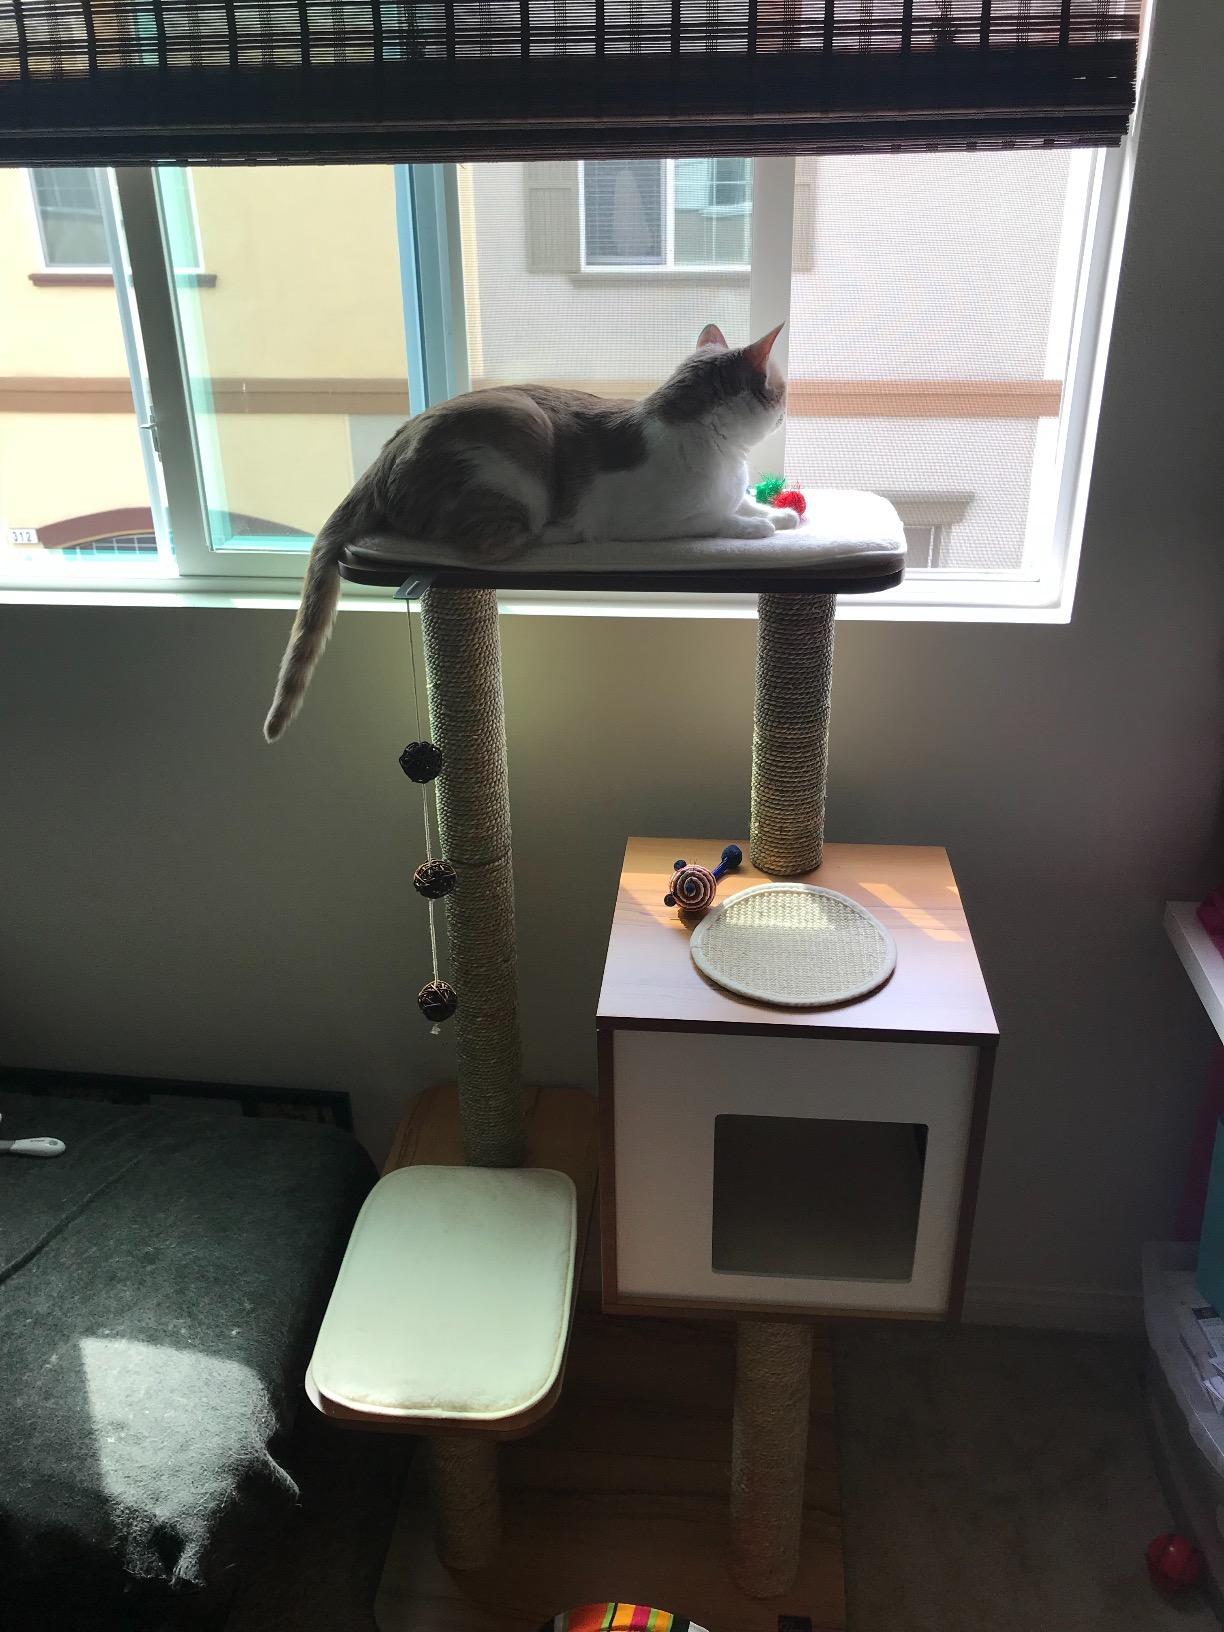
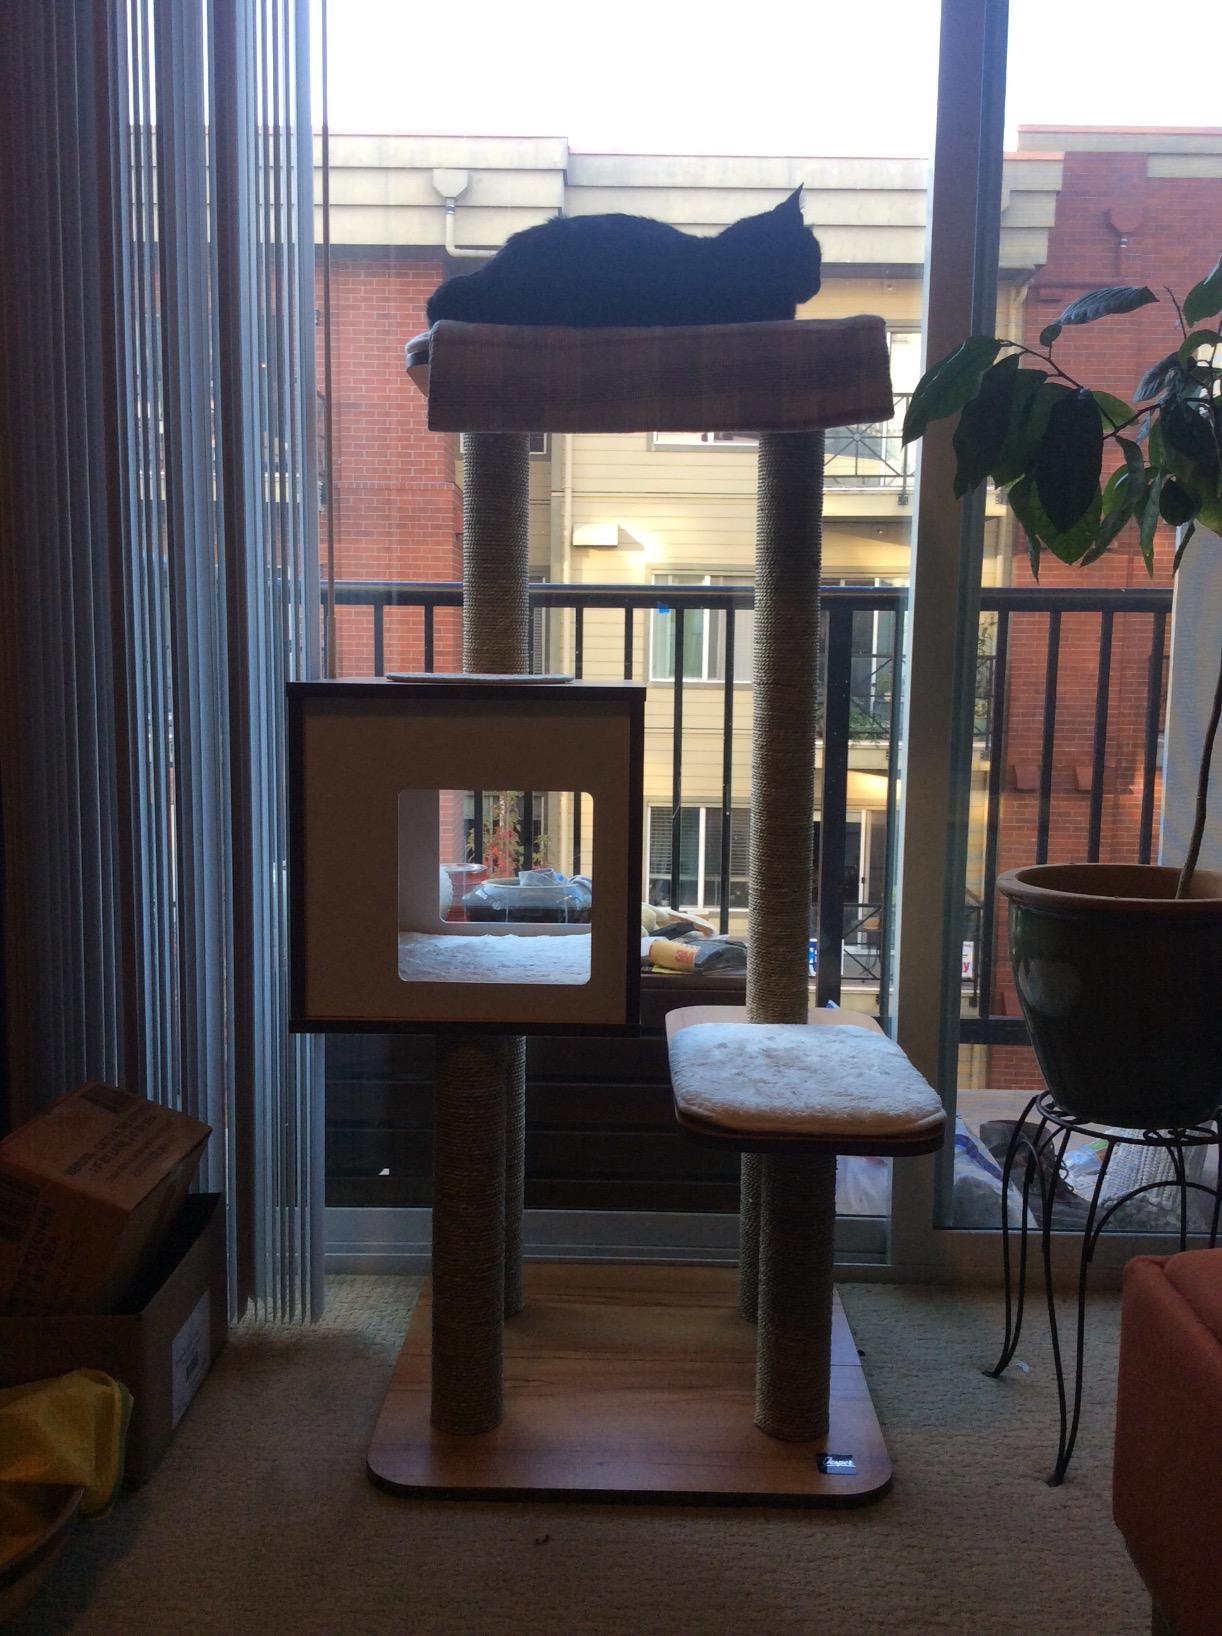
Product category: items_cat tree
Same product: yes